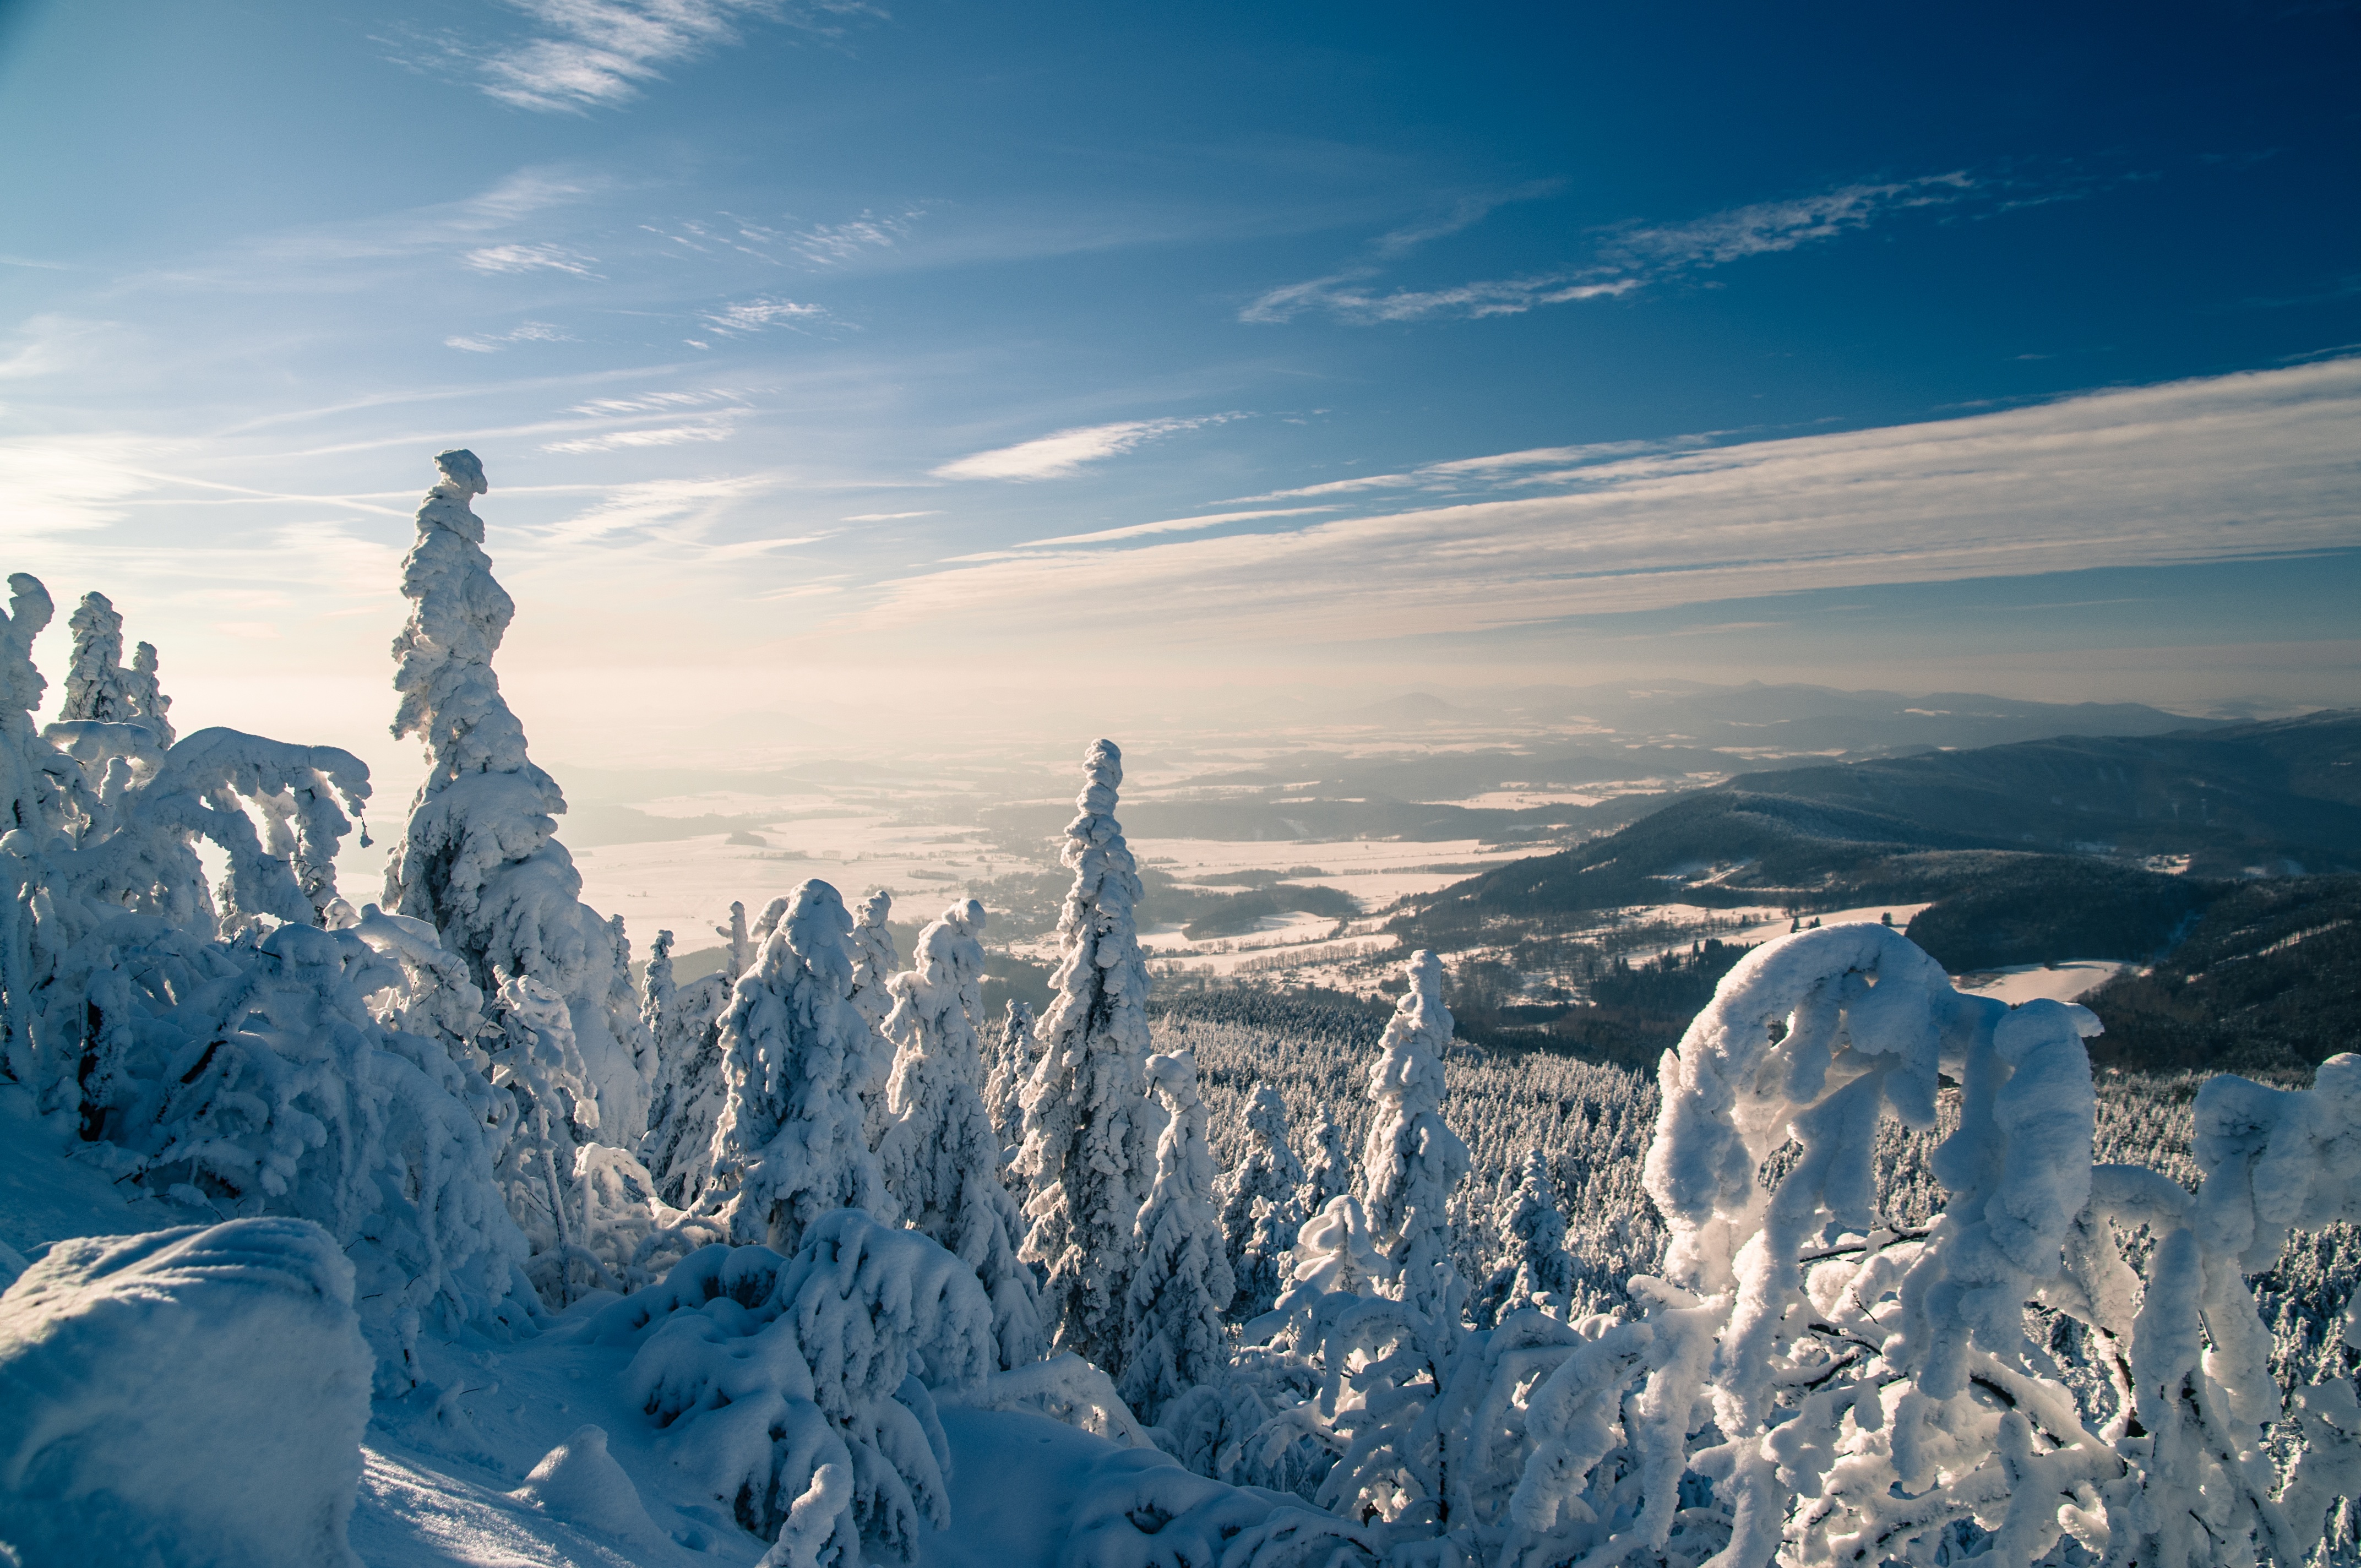
forest, mountain, snow, winter, cloud, sky, mountain range, ice, weather, season, summit, trees, alps, mountainous landforms, geological phenomenon